Alexei Venediktov

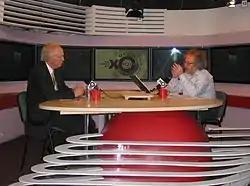
Venediktov interviews US Ambassador to Russia John Beyrle in 2008

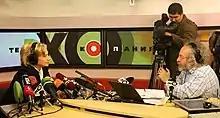
Venediktov interviews US Secretary of State Hillary Clinton in 2009

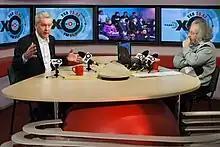
Venediktov interviews Mayor of Moscow Sergey Sobyanin in 2011

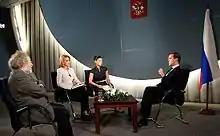
Venediktov interviews President Dmitry Medvedev along with Ekaterina Kotrikadze and Sophie Shevardnadze in 2011

In 1990, he began working for Echo of Moscow radio. He began as a newspaper observer and reporter and later headed the news division. He was editor-in-chief of Echo of Moscow from 1998 to 2022. During his tenure he interviewed presidents Bill Clinton, Jacques Chirac, Francois Hollande, Dmitry Medvedev, Kersti Kaljulaid and Ilham Aliyev; German chancellor Angela Merkel; US Secretaries of State Condoleezza Rice and Hillary Clinton; Armenian prime minister Nikol Pashinyan and many other prominent political leaders. From 2002 until 2010, Venediktov also served as president of Echo TV Russia.